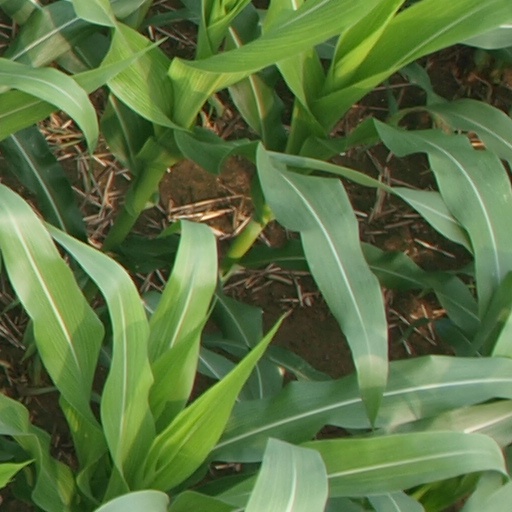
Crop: maize; corn